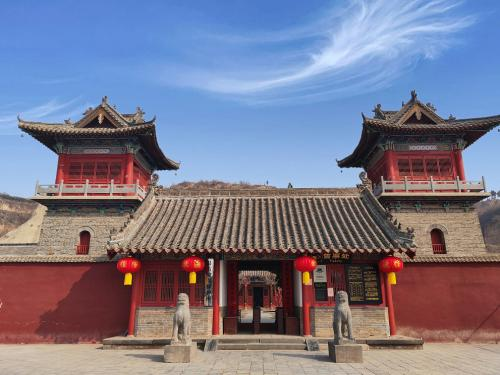
地标名称：巩义石窟寺
所在城市：郑州市·巩义市